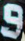
Number: 9